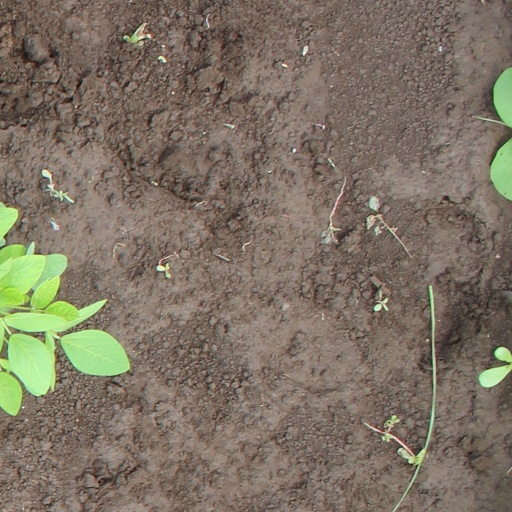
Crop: soybean